Dominique Goblet

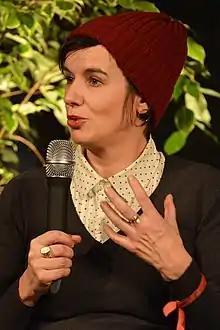
Dominique Goblet at the Angoulême International Comics Festival 2019.

Dominique Goblet (Brussels, 8 July 1967) is a Belgian visual artist, illustrator and pioneer of the European graphic novel. She lives and works in Brussels.